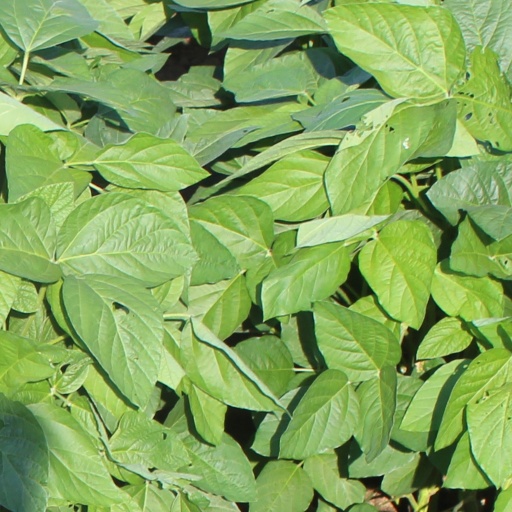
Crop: soybean